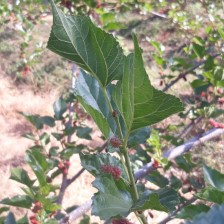
Variety: ChiangMai60